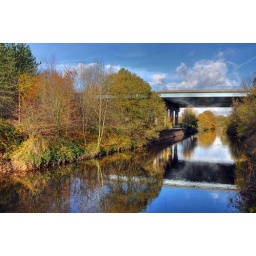
An HDR of the canal in Hyde. The reflections of the water on the bridge really caught my eye.